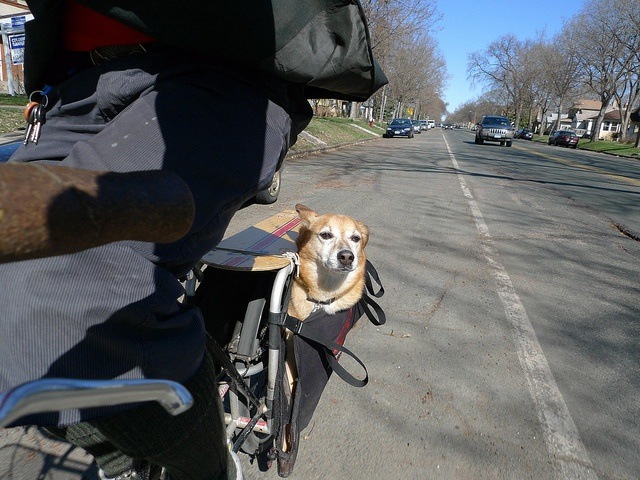
A dog rides on the back of a bicycle.
a dog is riding in a bag on a persons bicycle
Dog looks on outside of a travel bag on the back of a bicycle.
The dog rides in the rear basket of the bicycling traveler.
The dog is riding in the pouch on the back of the bike.